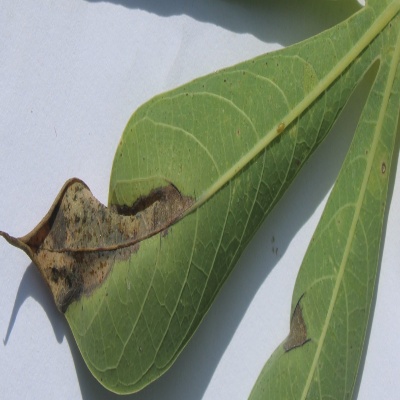
Crop: Cassava
Condition: bacterial blight